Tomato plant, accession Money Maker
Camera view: tilt-top (135 deg); turntable rotation: 210 degrees
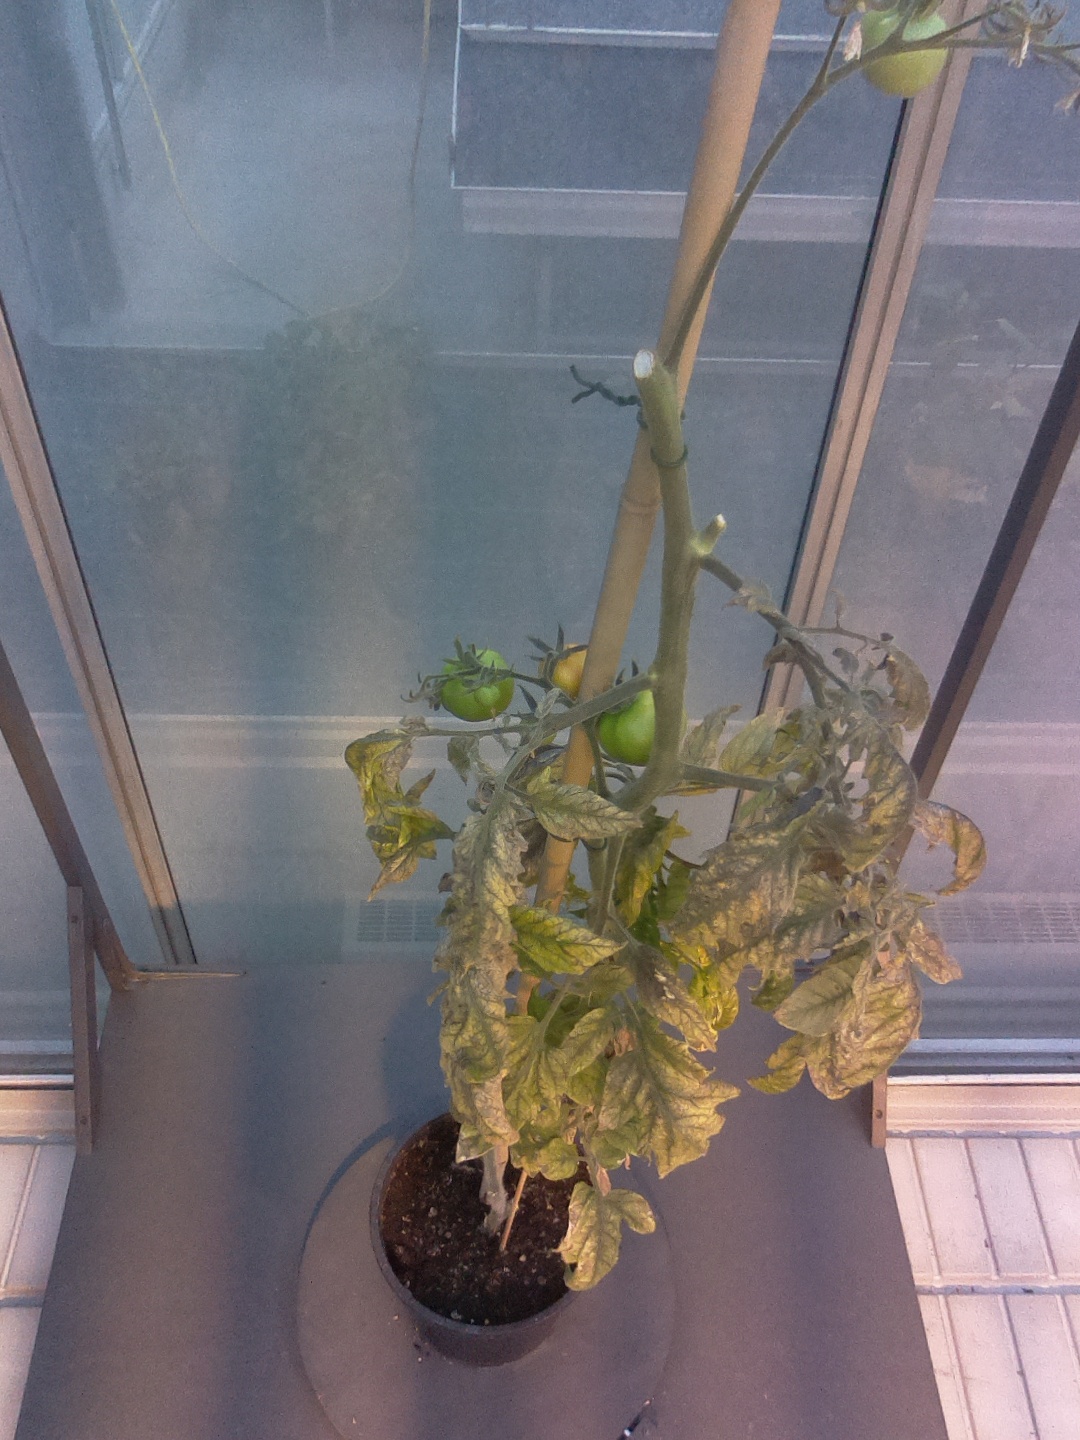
BBCH growth stage 80: fruits start showing typical ripe color (orange -> red)